Ange Mancini

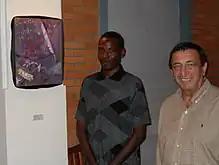
Ange Mancini (right)

Ange Mancini (born 15 June 1944, Beausoleil, Alpes-Maritimes) is the French intelligence national coordinator.